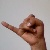
The image shows a hand gesture representing the letter 'J' in Indian Sign Language.